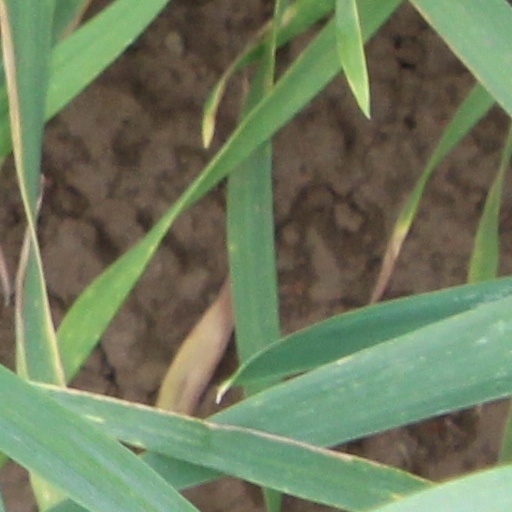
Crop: wheat